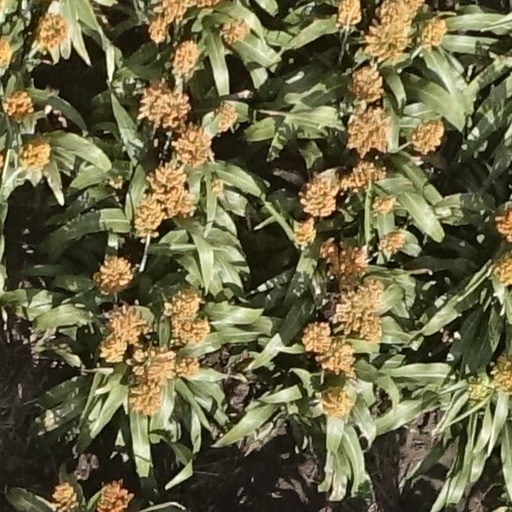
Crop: sorghum